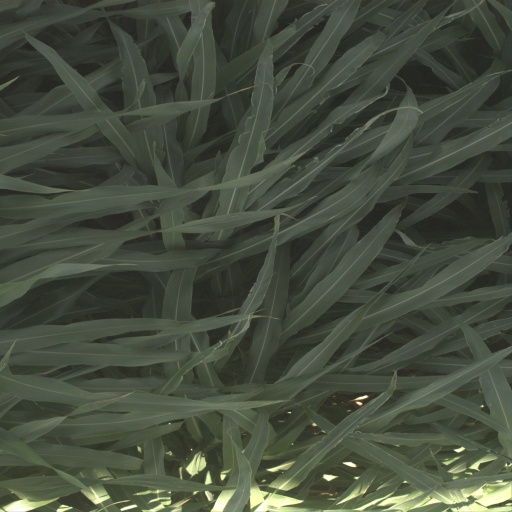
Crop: sorghum